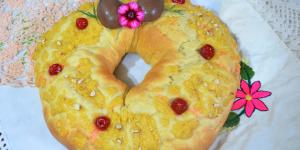
rosca de pascua